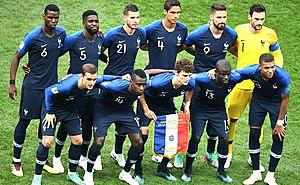
Cette liste présente les matchs de l'équipe de France de football par adversaire rencontré depuis son premier match contre l'équipe de Belgique le 1ᵉʳ mai 1904. Au 17 novembre 2019, la France a rencontré 84 adversaires.
Hugo Lloris, né le 26 décembre 1986 à Nice, est un footballeur international français qui évolue au poste de gardien de but à Tottenham Hotspur.
Une équipe de football est une équipe sportive constituée de footballeurs. Régie par la loi 3 du football, elle est composée lors d'un match officiel de onze joueurs maximum sur le terrain. Au niveau des postes, elle est formée d'un gardien de but, de trois à cinq défenseurs, de deux à cinq milieux de terrain et de trois à quatre attaquants. L'entraîneur peut faire appel à des remplaçants, qui viennent en plus des onze joueurs et qui n'entrent en jeu que dans certaines circonstances.
L'équipe de France de football, créée en 1904, est l'équipe nationale qui représente la France dans les compétitions internationales masculines de football, sous l'égide de la Fédération française de football. Elle consiste en une sélection des meilleurs joueurs français. Les joueurs sont traditionnellement appelés Les Tricolores ou encore Les Bleus. De nos jours c'est cette dernière appellation qui est la plus usitée.
Cet article traite de l'année 2018 de l'Équipe de France de football.